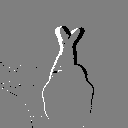
ASL letter: r